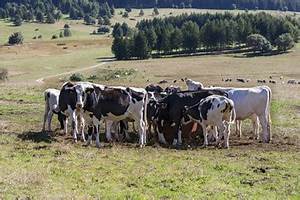
Label: cow